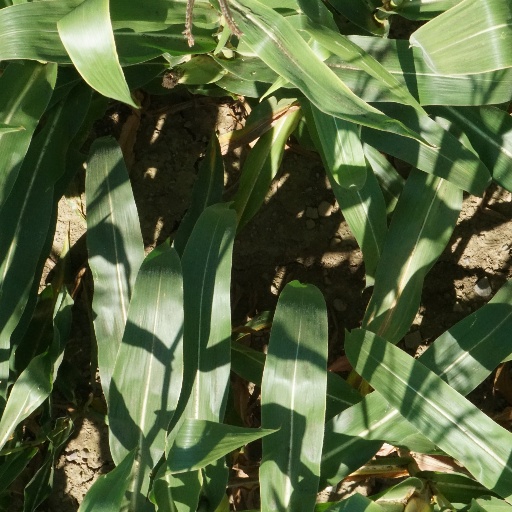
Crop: maize; corn